Mondawmin, Baltimore

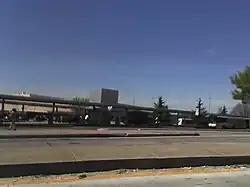
The Mondawmin Metro Subway Station

Within walking distance is Druid Hill Park, which includes basketball and tennis courts; Druid Hill Conservatory and the Maryland Zoo; and The Avenue (formerly Lafayette) Market.